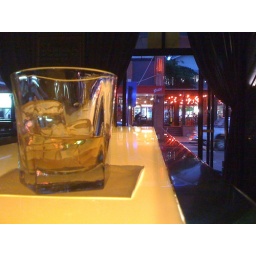
@ glass bar in fortitude valley